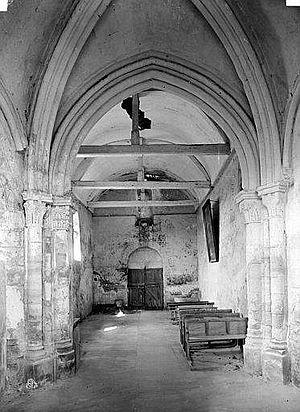
Croisée, vue vers l'ouest.
L'église Saint-Martin est une église catholique paroissiale située au hameau de Noël-Saint-Martin, à Villeneuve-sur-Verberie, dans l'Oise, en France. Elle fait partie de la dotation initiale du prieuré Saint-Martin-des-Champs de Paris en 1096, puis est transmise à sa filiale, le prieuré de Saint-Nicolas-d'Acy, dix ans plus tard. L'église est toutefois de fondation beaucoup plus ancienne, car sa nef est datable de la seconde moitié du XIᵉ siècle, et son clocher du dernier quart du même siècle. La nef, qui était initialement dépourvue de bas-côtés et n'a jamais été voûtée, est la seule sur la rive gauche de l'Oise qui présente un petit appareil régulier en silex, comme fréquemment dans le Beauvaisis. Le clocher, dont l'étage supérieur s'est effondré vers 1660/62, semble copié sur son proche voisin de Rhuis. En tant qu'église de l'une des paroisses les plus petites de l'ancien diocèse de Soissons, qui n'est plus qu'un hameau depuis 1825, l'édifice est de très modestes dimensions.